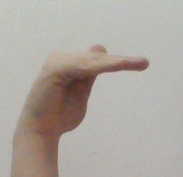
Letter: khaa